Lex Luthor

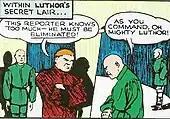
Luthor, during his debut in "Action Comics" #23 (April 1940). Art by Joe Shuster.

In his first story appearance, "Action Comics" #23 (April 1940), Luthor is depicted as a diabolical genius and is referred to only by his surname. He resides in a flying city suspended by a dirigible and plots to provoke a war between two European nations. Lois Lane and Clark Kent investigate, which results in Lois being kidnapped. Luthor battles Superman with a green ray but he is ultimately defeated, and Lois is rescued. Superman destroys Luthor's dirigible with him still on it, implying Luthor may have died. Stories ending with Luthor's apparent death become common in his earliest appearances, with him turning up alive later on.